Providence Bay

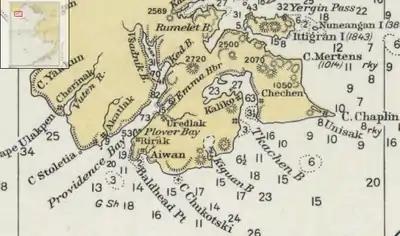
United States Coast and Geodetic Survey chart detail, 1928

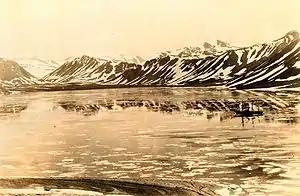
Emma Harbor 1921 with USCG Bear

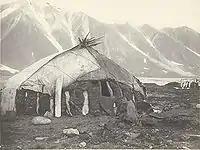
A winter house on the spit at Plover Bay, 1899

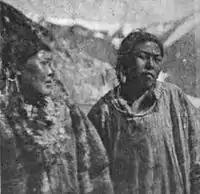
Two native women of Plover Bay, photographed by E.W. Nelson of the "Corwin" in 1881

The entrance to Providence Bay is delineated by Mys Lysaya Golova (East Head, Baldhead Point) on the east and by Mys Lesovskogo on the west. Mys Lysaya Golova is about west-northwest of Cape Chukotsky. Providence Bay is about 8 km wide at its mouth and 34 km long (measured along the midline). It is about 4 km wide through much of its length below Emma Harbor, and about 2.5 km wide just above the juncture. The lower part of the bay runs roughly northeast, while the upper part (above the branch shown as Ked Bay) dog-legs north and is about 2 km wide. Depth soundings (USCGS 1928) show at the entrance and a maximum depth of . A more recent chart (USCS 2000) shows depths of at the entrance.